Pünte (Wiltshausen)

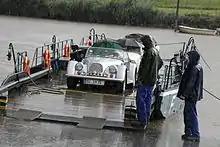
The "pünte" at the Wiltshausen landing stage.

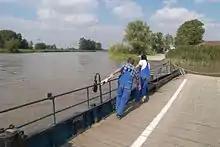
The ferryboat men at their work.

The "Pünte" in Wiltshausen, part of the borough of Leer in East Frisia, Germany, is a small, hand-operated cable ferry over the River Jümme, close to its confluence with the Leda. It links the villages of Amdorf and Wiltshausen and is believed to be the oldest hand-hauled ferry in Northern Europe.